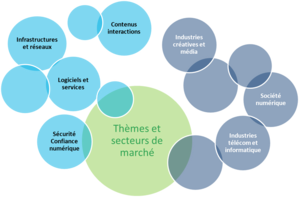
Plan des thématiques développées par le pôle Images &amp
Le pôle de compétitivité Images et Réseaux à vocation mondiale rassemble le savoir-faire des industriels et des chercheurs de Bretagne et des Pays de la Loire dans le domaine des telecoms, de l'internet, de la télévision et de l'image et développe des projets collaboratifs.